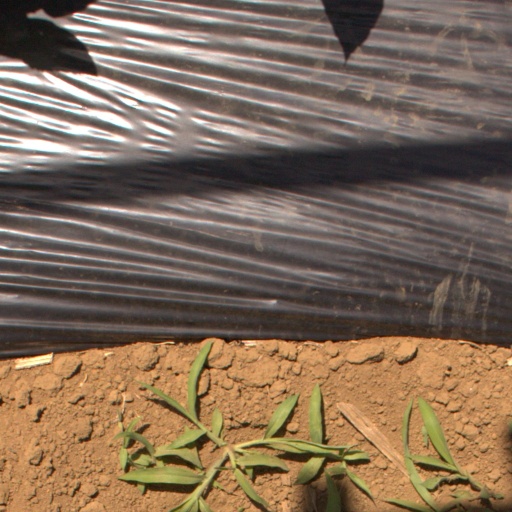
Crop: Jerusalem artichoke